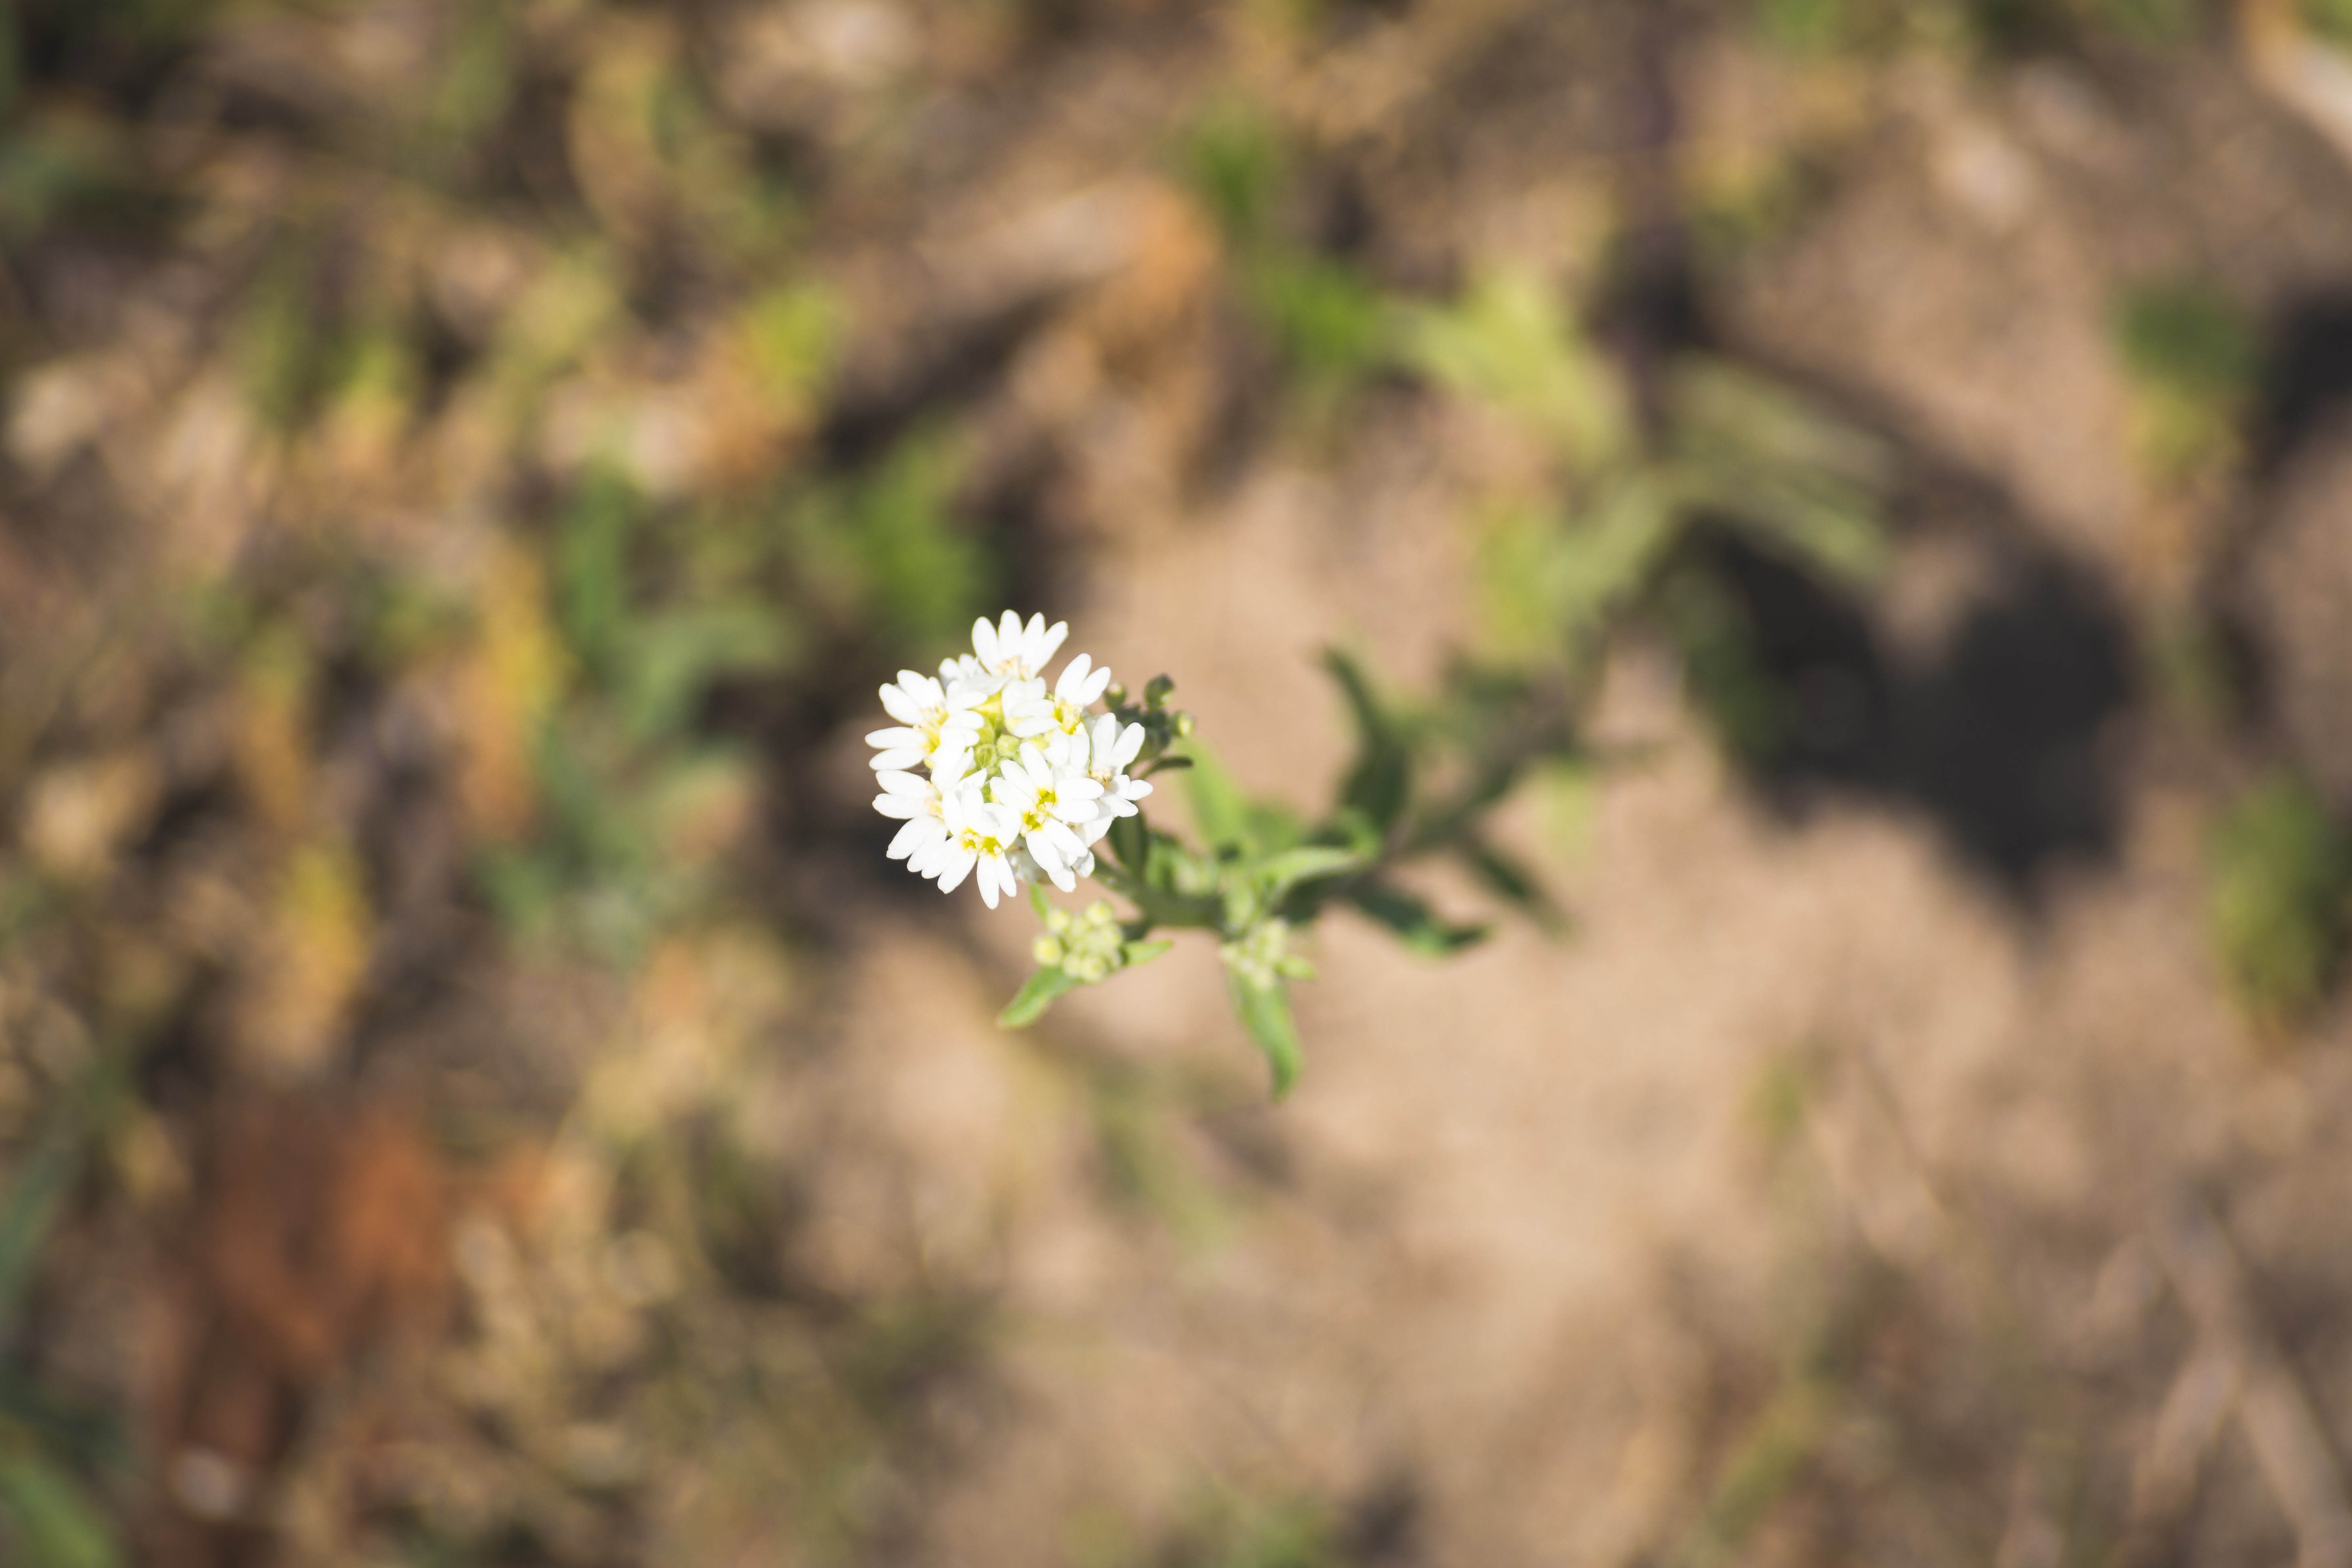
nature, grass, blossom, plant, meadow, leaf, flower, green, autumn, botany, flora, fauna, wildflower, woodland, ecosystem, macro photography, flowering plant, daisy family, land plant